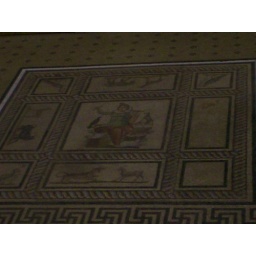
a tile mosaic from a Greek house with a goddess in the center surrounded by difference animals